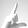
ASL letter: L